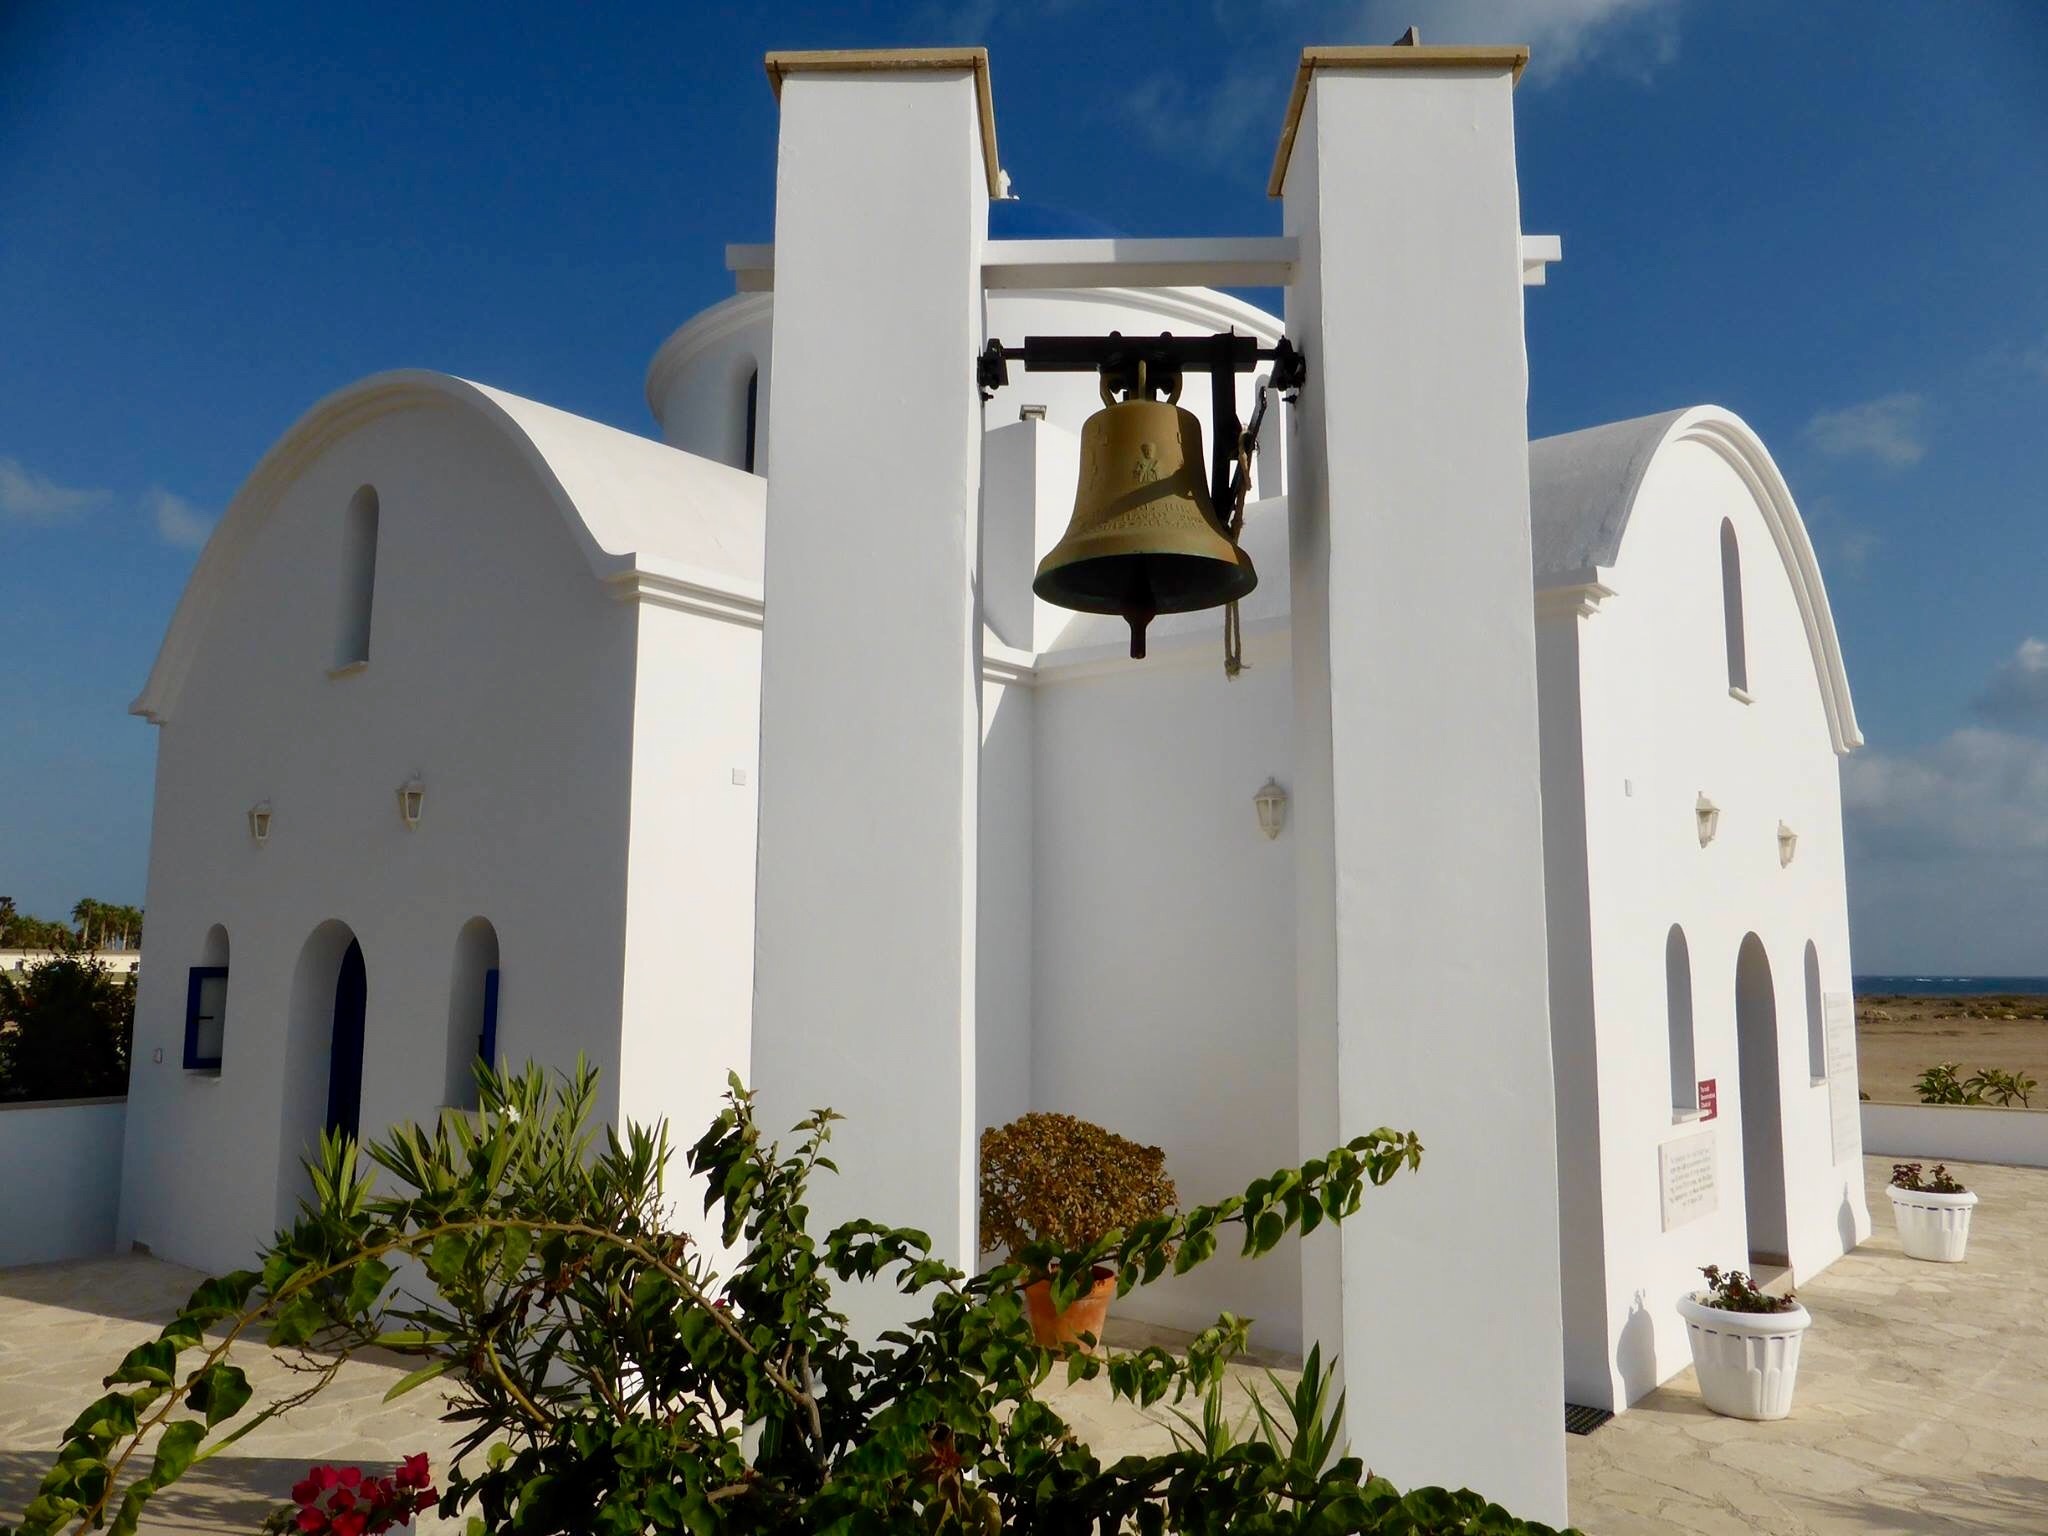
architecture, white, villa, building, bell, tower, religion, facade, church, chapel, place of worship, worship, cyprus, paphos, spanish missions in california